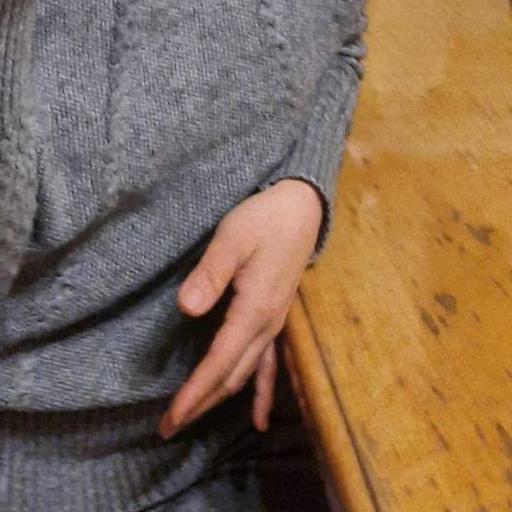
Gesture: no_gesture